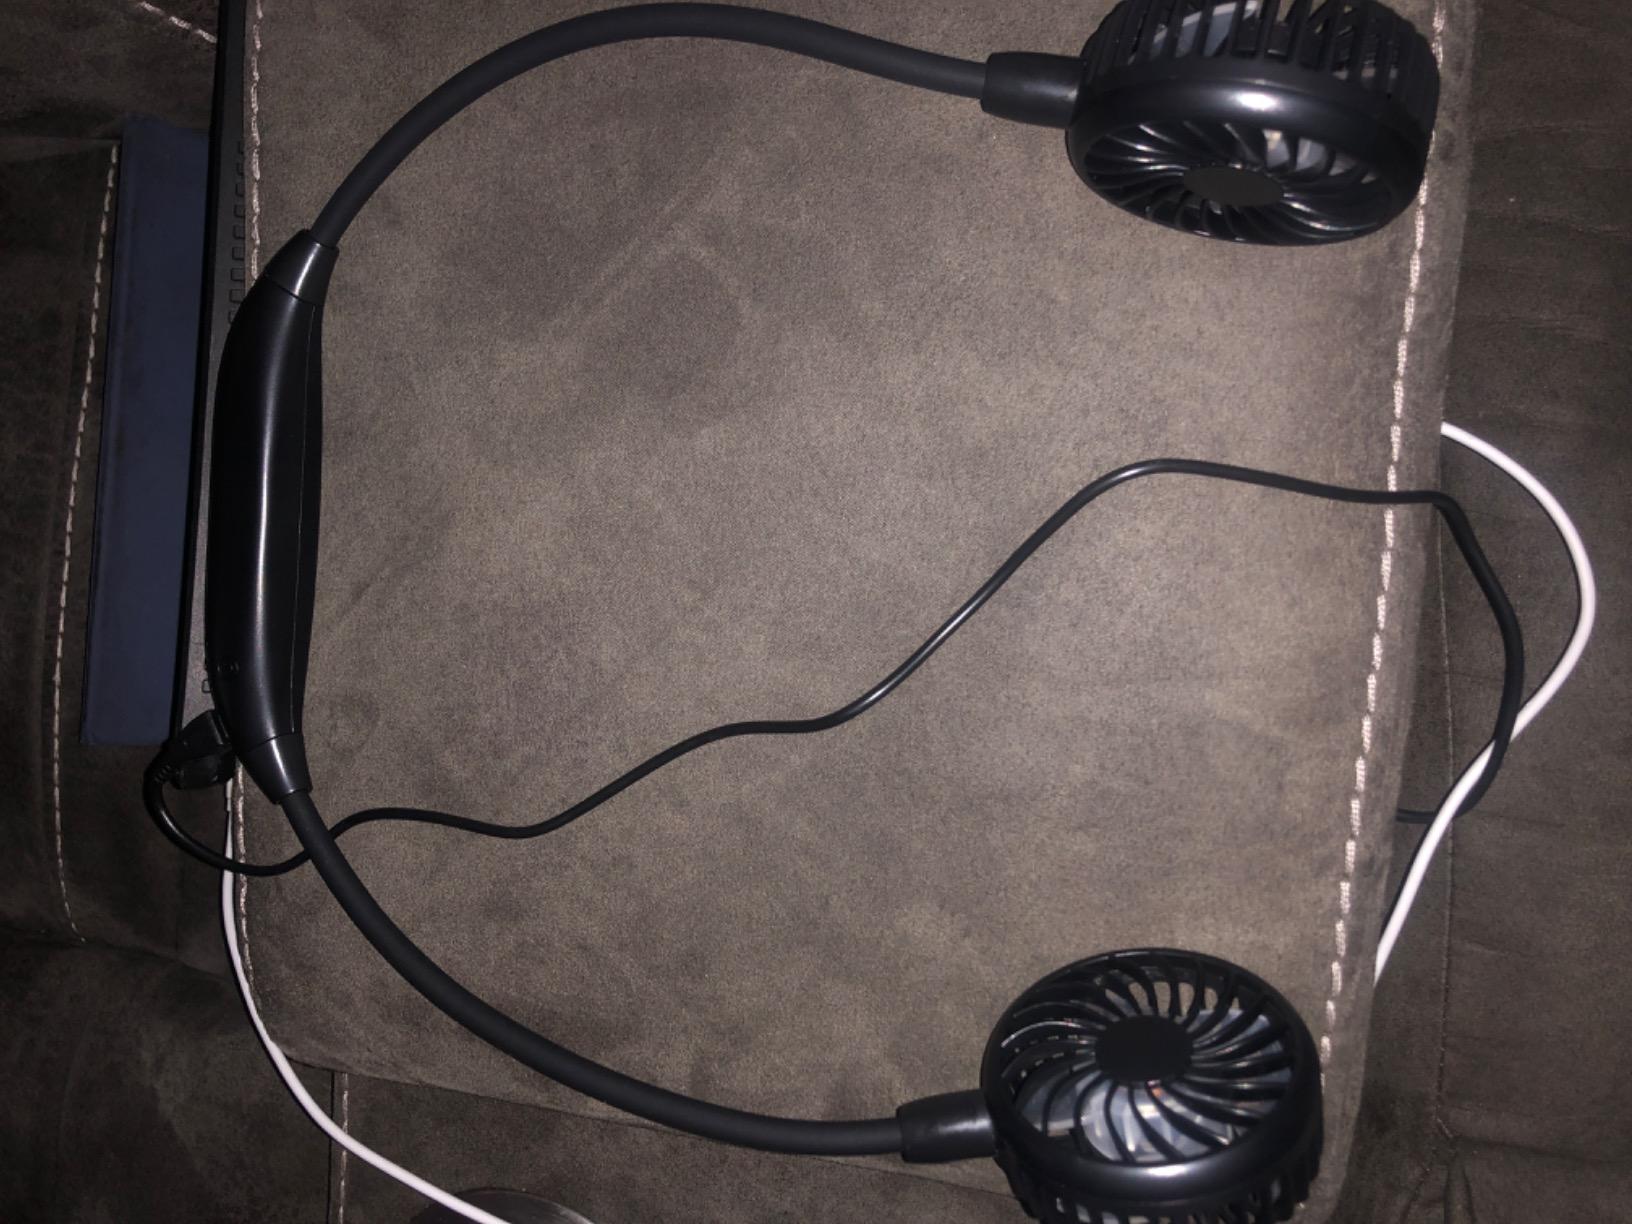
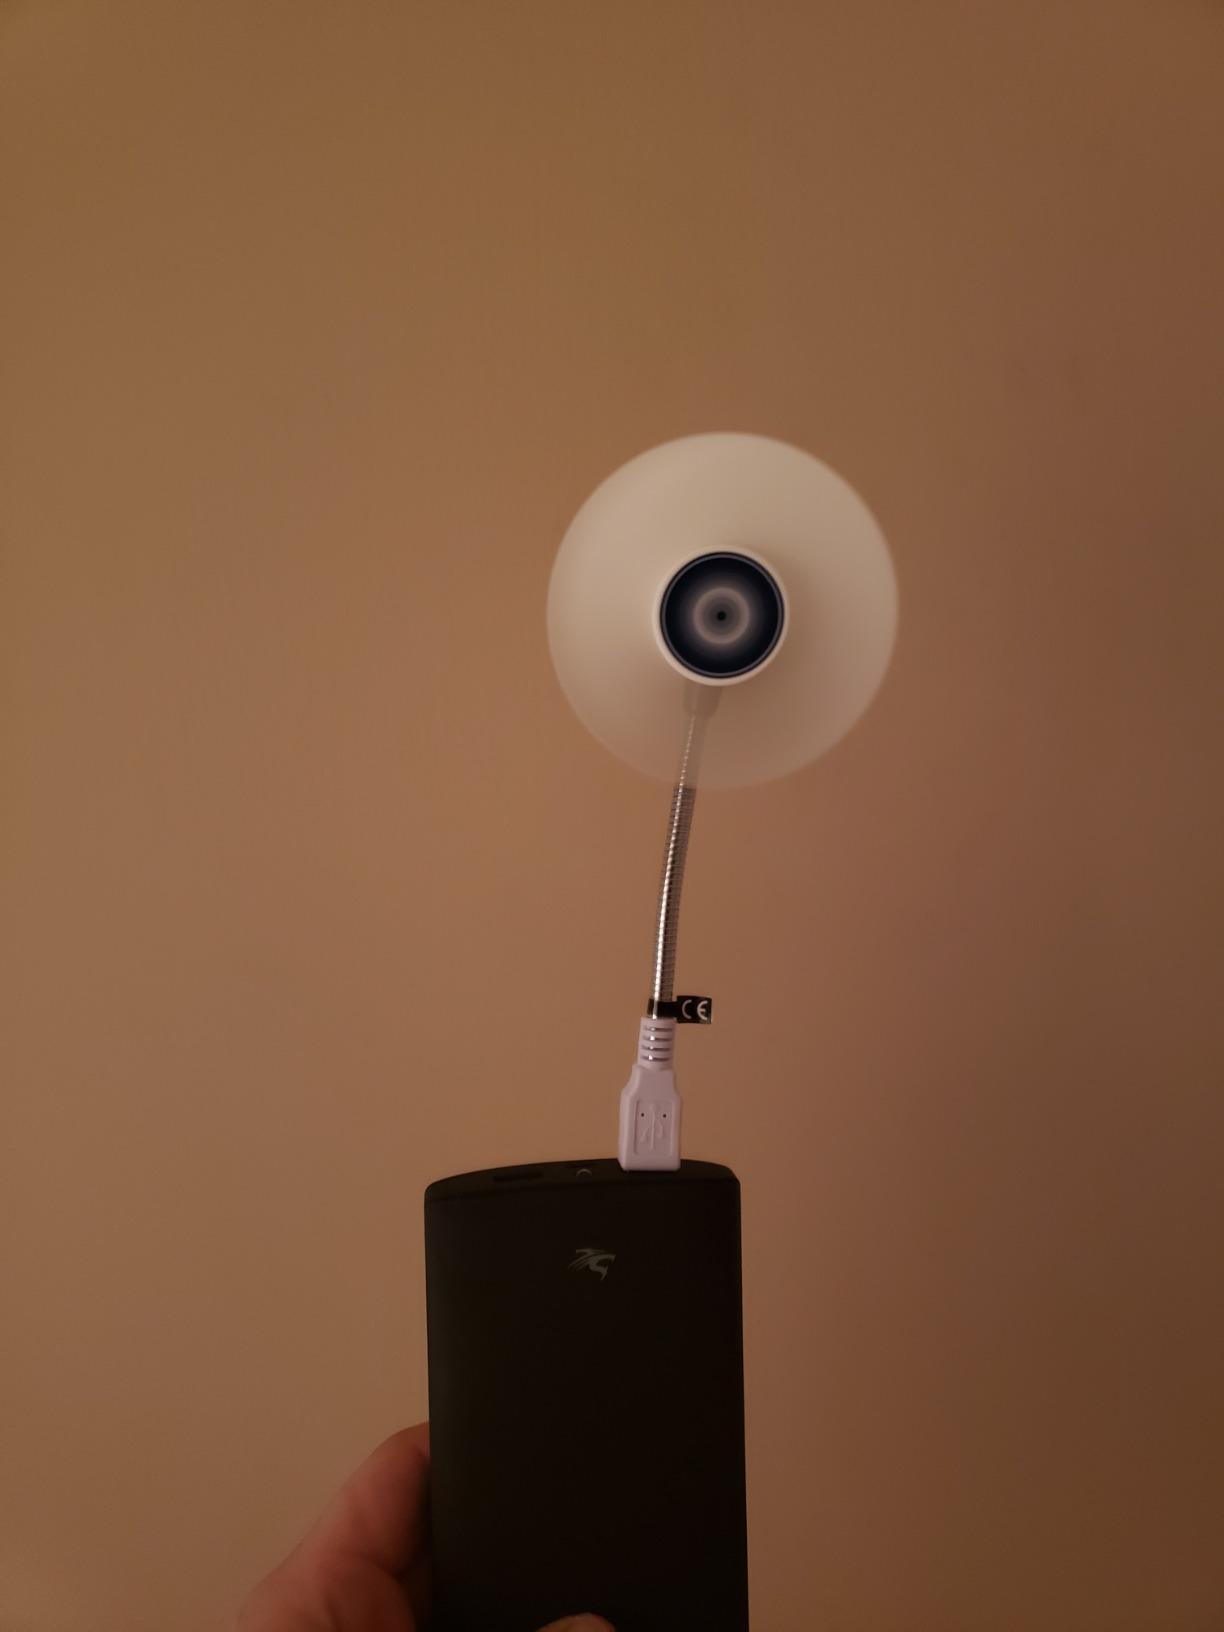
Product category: fan
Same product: no